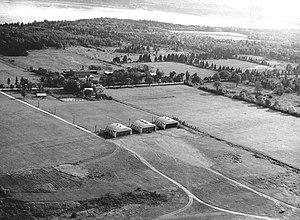
Vue aérienne de l’aéroport du Bois-Gomin, (négatif de nitrate), 1937. magazineportrait.com
Air Fecteau était une compagnie québecoise d'aviation de brousse.
L'aéroport international Jean-Lesage est un aéroport international canadien situé au nord-ouest de la ville de Québec, dans l'arrondissement de Sainte-Foy–Sillery–Cap-Rouge, à 18 km du centre-ville. Il est nommé en l'honneur de Jean Lesage, Premier ministre du Québec de 1960 à 1966 et principal acteur de la Révolution tranquille.